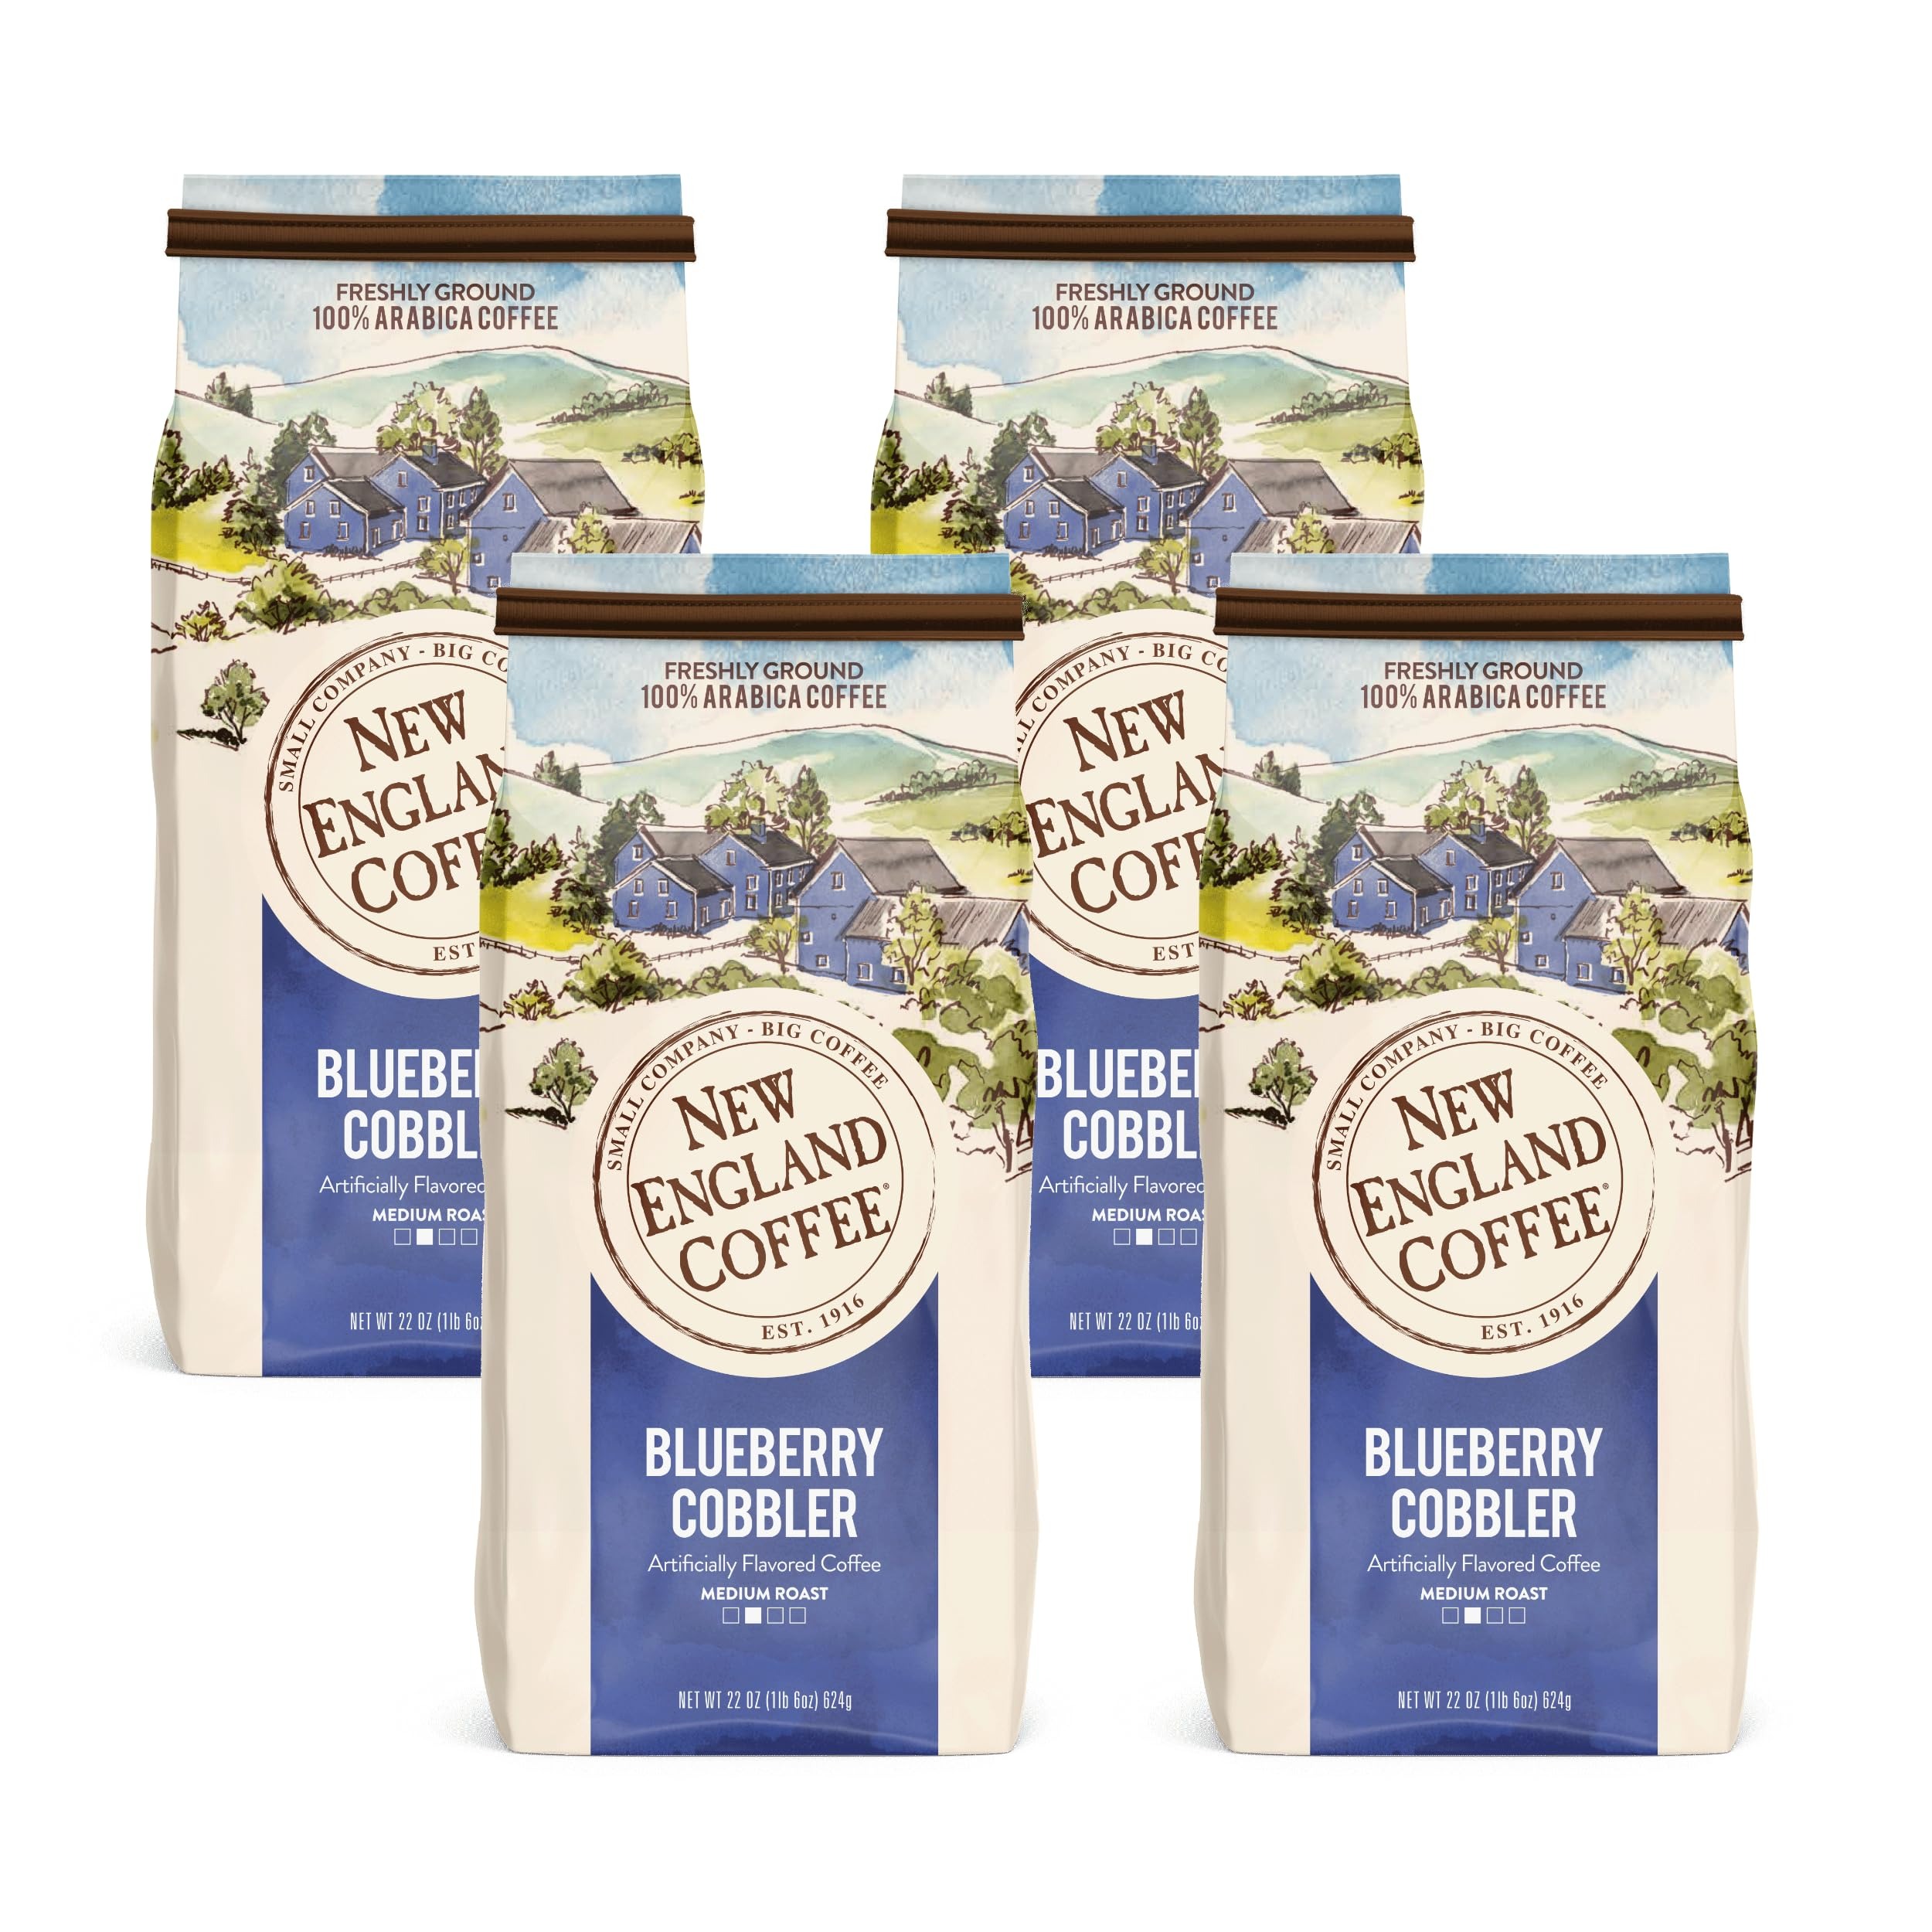
Item Name: New England Coffee Blueberry Cobbler Medium Roast Ground Coffee, 22oz Bag (Pack of 4)
Bullet Point 1: Blueberry Cobbler Coffee: We use our signature blend of 100% Arabica coffee for our medium roast Blueberry Cobbler coffee. The intense flavor of sweet blueberries has hints of spices and rich aroma.
Bullet Point 2: Ground Coffee: Made of 100% Arabica coffee. Gluten free and Certified Kosher ground coffee. Use only fresh water when brewing the coffee grounds for smooth taste and flavor
Bullet Point 3: Small Batch Roast: Sourced from the finest coffee growing regions, our premium coffees are always 100% Arabica coffee beans, which are small-batch roasted for consistently balanced flavor every time
Bullet Point 4: Family Tradition: For more than 100 years, New England Coffee has roasted our premium coffee the same time tested way right in New England. So you can count on deliciously consistent flavor cup after cup, sip after sip
Bullet Point 5: Sustainability: With the changing climate in mind, our Sustainable Cup Project is designed to plant a better tomorrow. Results provide social, economic and environmental enhancements for farmers and their communities
Value: 88.0
Unit: Ounce

Price: 7.79